Bobone (crater)

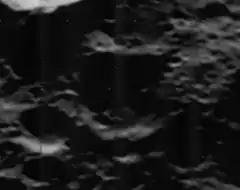
Oblique Lunar Orbiter 5 image

Bobone is an old, heavily eroded crater formation that lies on the far side of the Moon. Little remains of the original crater formation, leaving only a bowl-shaped depression in the surface that is pock-marked by tiny craterlets. It is attached to the southwest rim of the large satellite crater Kovalevskaya Q, which has its northeast rim overlaid by Kovalevskaya itself. To the west-southwest is Bronk.